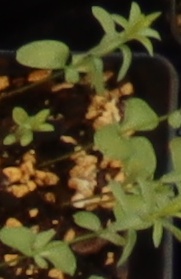
Label: Flax